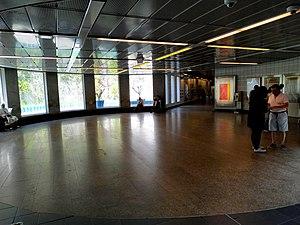
Hall de la station Balma-Gramont de la ligne A du métro de Toulouse.
La station Balma - Gramont est le terminus est de la ligne A du métro de Toulouse, située sur la commune de Balma.